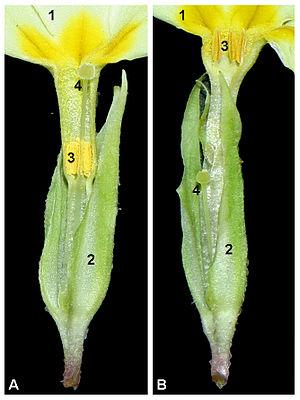
Un exemple d' hétérostylie: fleurs longuistylée (A) et brévistylée (B) de primevère commune Primula vulgaris, une espèce dystilique. Les fleurs loguistylées et brévistylées se forment sur des plants différents. Ce polymorphisme sous contrôle génétique favorise l'allogammie. Légende: (1) corole, (2) calice, (3) étamines, (4) pistil.
L’hétérostylie est un polymorphisme floral sous contrôle génétique apparu indépendamment dans 24 familles de plantes à fleurs. Dans une espèce hétérostyle, deux ou trois types morphologiques différents de fleurs, appelés morphes coexistent dans la population. Sur chaque individu, toutes les fleurs partagent le même morphe.
La Primevère commune, Primevère acaule ou Primevère sans tige est une plante herbacée pérenne de la famille des Primulacées des régions tempérées de l'hémisphère nord.